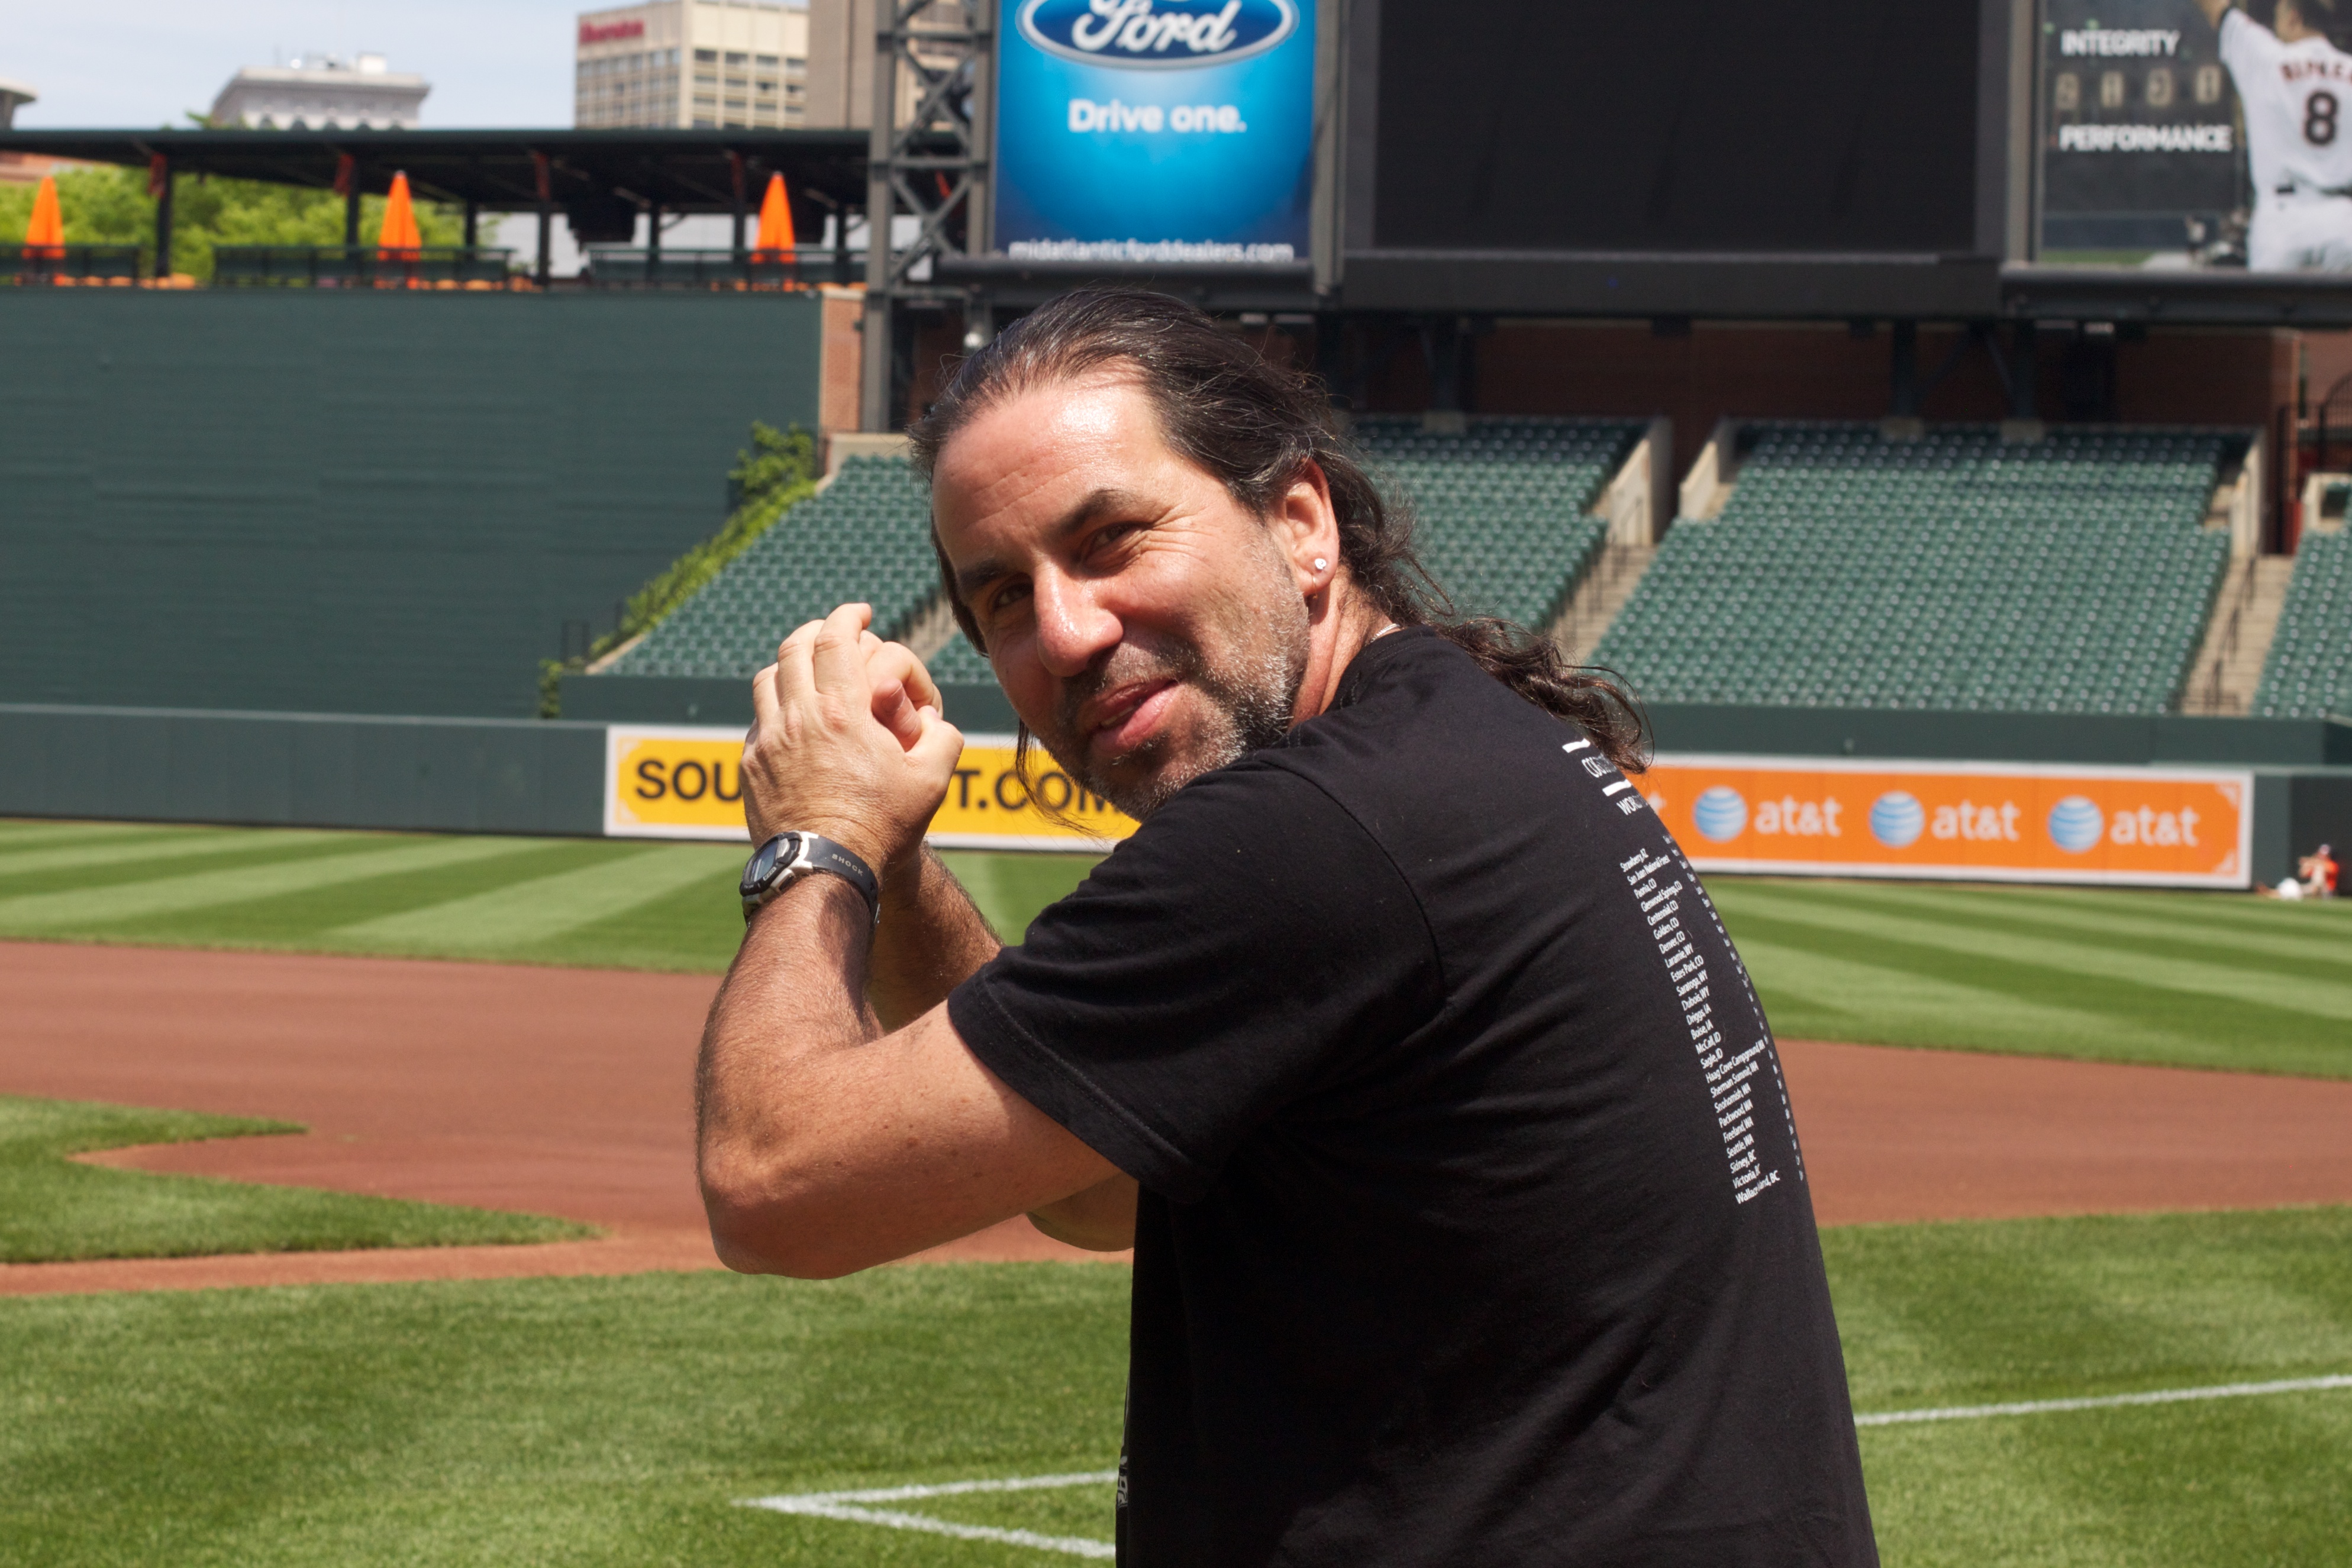
player, baseball field, pitch, sports, championship, alanlevine, tennis player, competition event, baseball positions